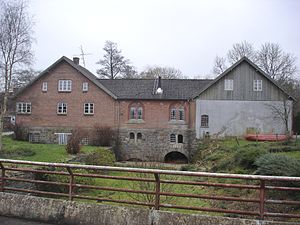
Haraldskær Fabrik
Haraldskær Fabrik med årstallet 1873
Haraldskær Fabrik med årstal 1873
Haraldskær fabrik er et tidligere fabriksanlæg og en bebyggelse ved Vejle Å, beliggende 3 km sydøst for Bredsten og 4 km nord for Ødsted. Bebyggelsen ligger 3 km sydvest for hovedgården Haraldskær i Skibet Sogn, Vejle Kommune.